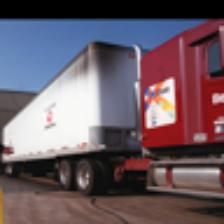
Label: NonHuman